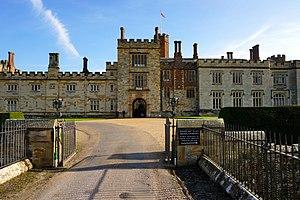
Penshurst Place est un manoir historique anglais à proximité de Tonbridge, dans le Kent, à 51 km au sud-est de Londres. C'est le siège ancestral de la famille Sidney, et, notamment, le lieu de naissance du grand poète, courtisan et soldat élisabéthain, Philip Sidney. La maison, d'origine médiévale, est l'un des exemples les plus complets de l'architecture domestique du XIVᵉ siècle en Angleterre. Une partie de la maison et ses jardins sont ouverts au public.